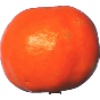
Label: clementine